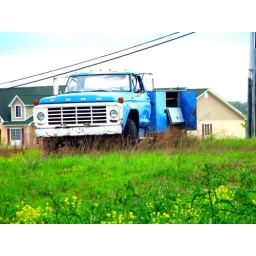
a old blue ford truck parked in my neighborhood